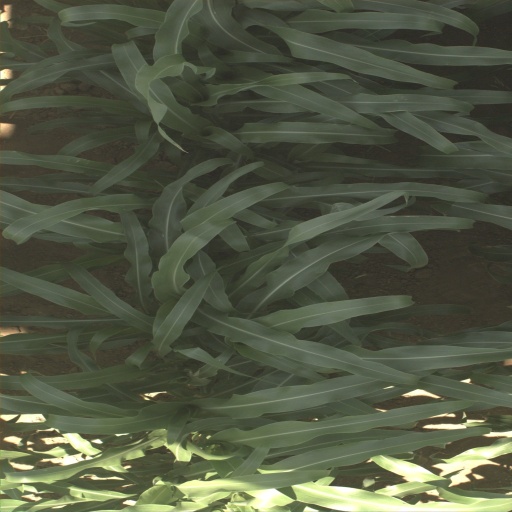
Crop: sorghum